25 Orionis

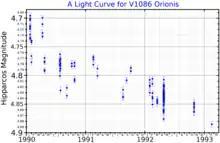
A light curve for V1086 Orionis, plotted from "Hipparcos" data

Like the star Pleione in the Pleiades open cluster, 25 Ori is a Be star with a gaseous circumstellar disk. The SIMBAD astronomical database lists its spectral class as B1Vn.